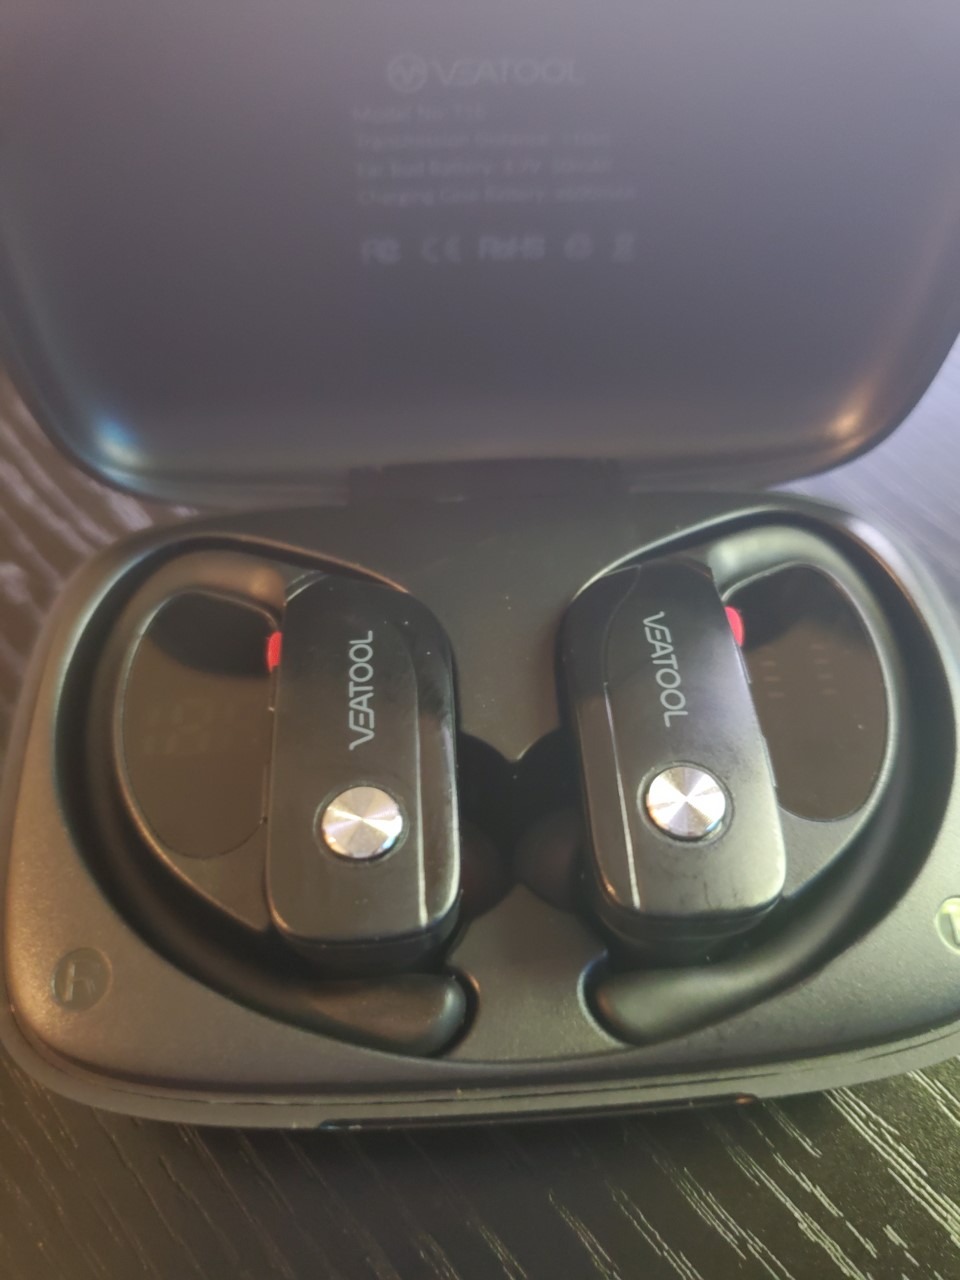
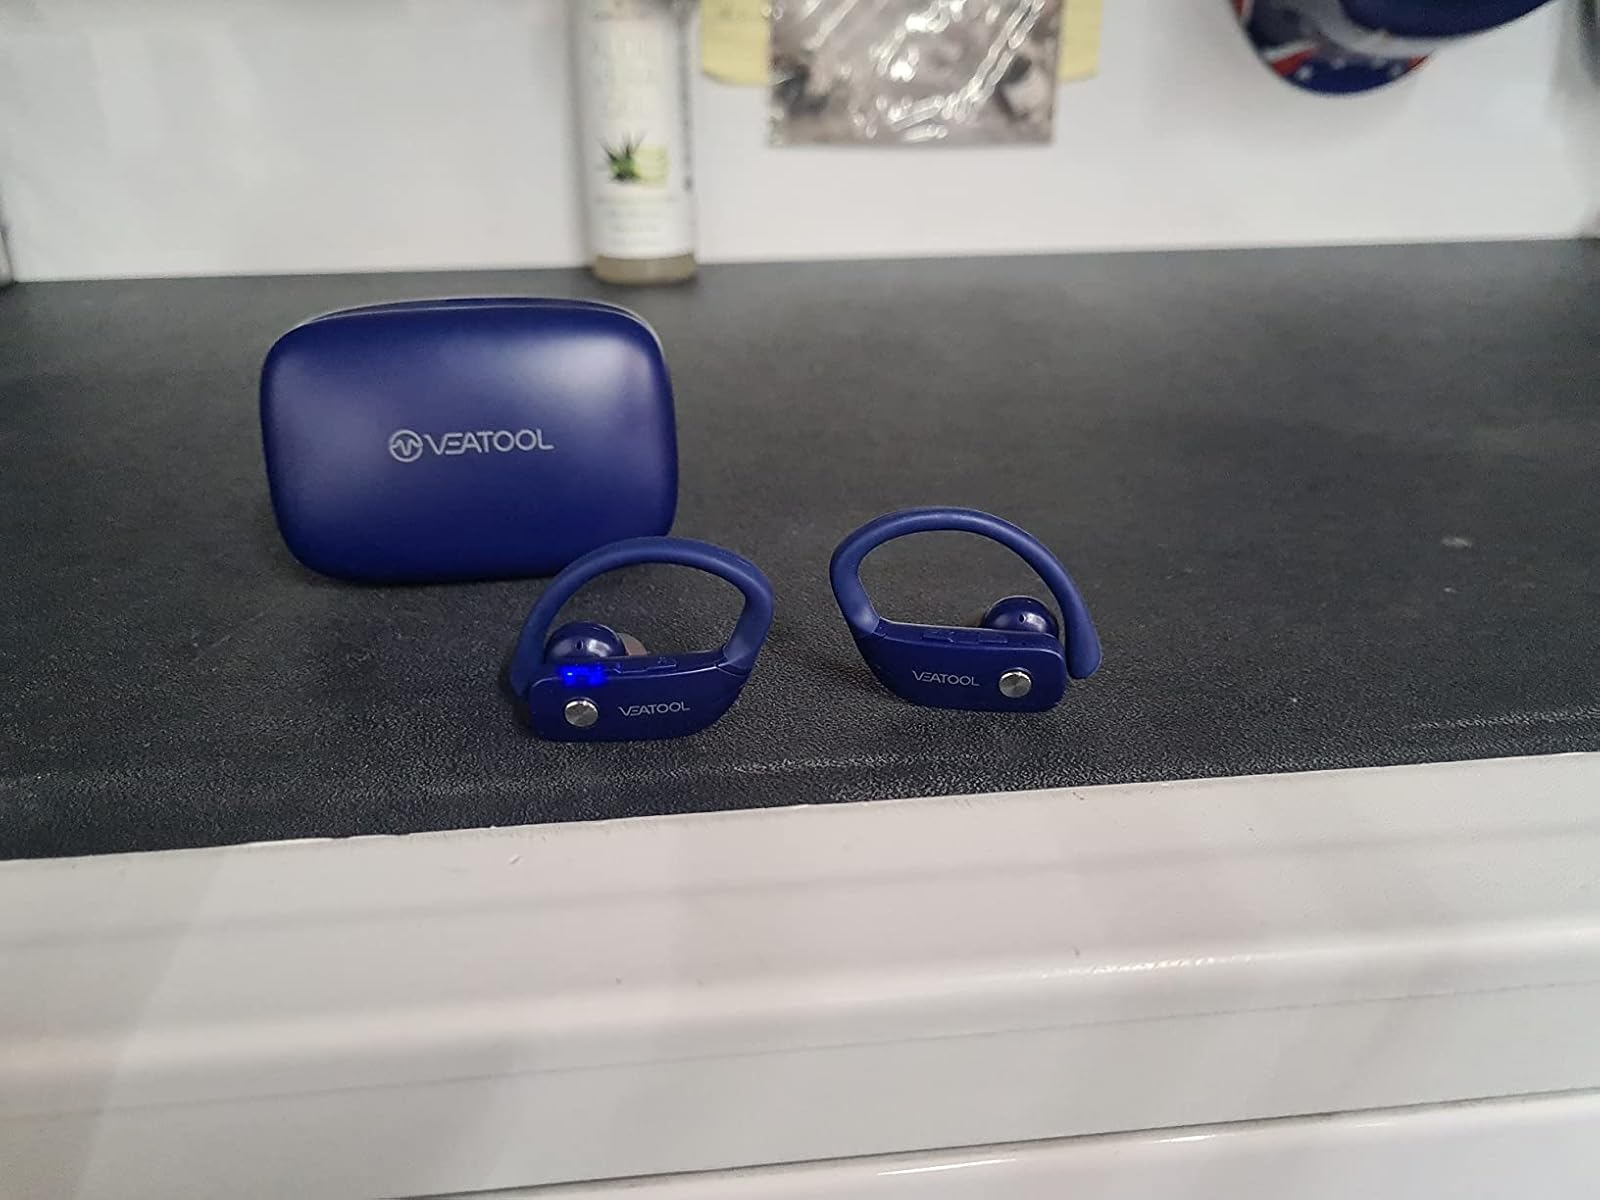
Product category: earbuds
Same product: no